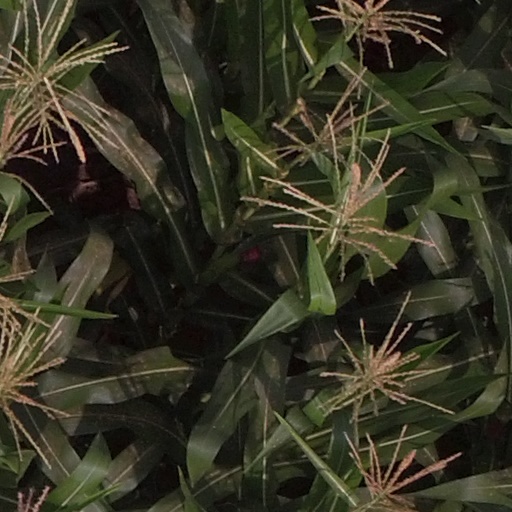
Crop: maize; corn